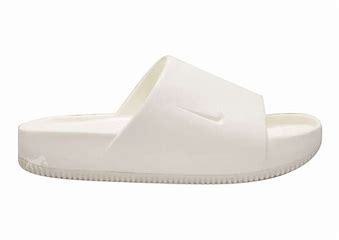
Brand: Nike
Model: Calm